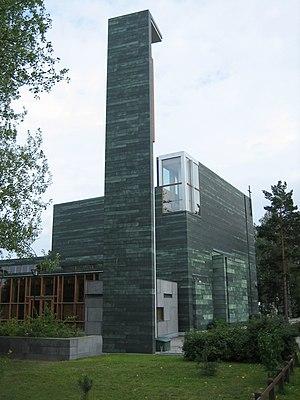
Cet article recense les églises évangéliques-luthériennes de Finlande.
Laajasalo est un quartier d'Helsinki formé de plusieurs îles dont les plus étendues sont les îles de Laajasalo, de Santahamina, de Vartiosaari et de Villinki. Laajasalo est aussi un district comportant le quartier de Vartiosaari et des sections du quartier de Villinki.